Brandon Johnson (runner)

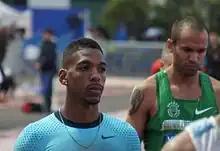
Johnson in 2013

Brandon Johnson (born March 2, 1985) is an American former professional middle-distance runner, who specialized in the 800 metres and previously the 400 meter hurdles until 2012.